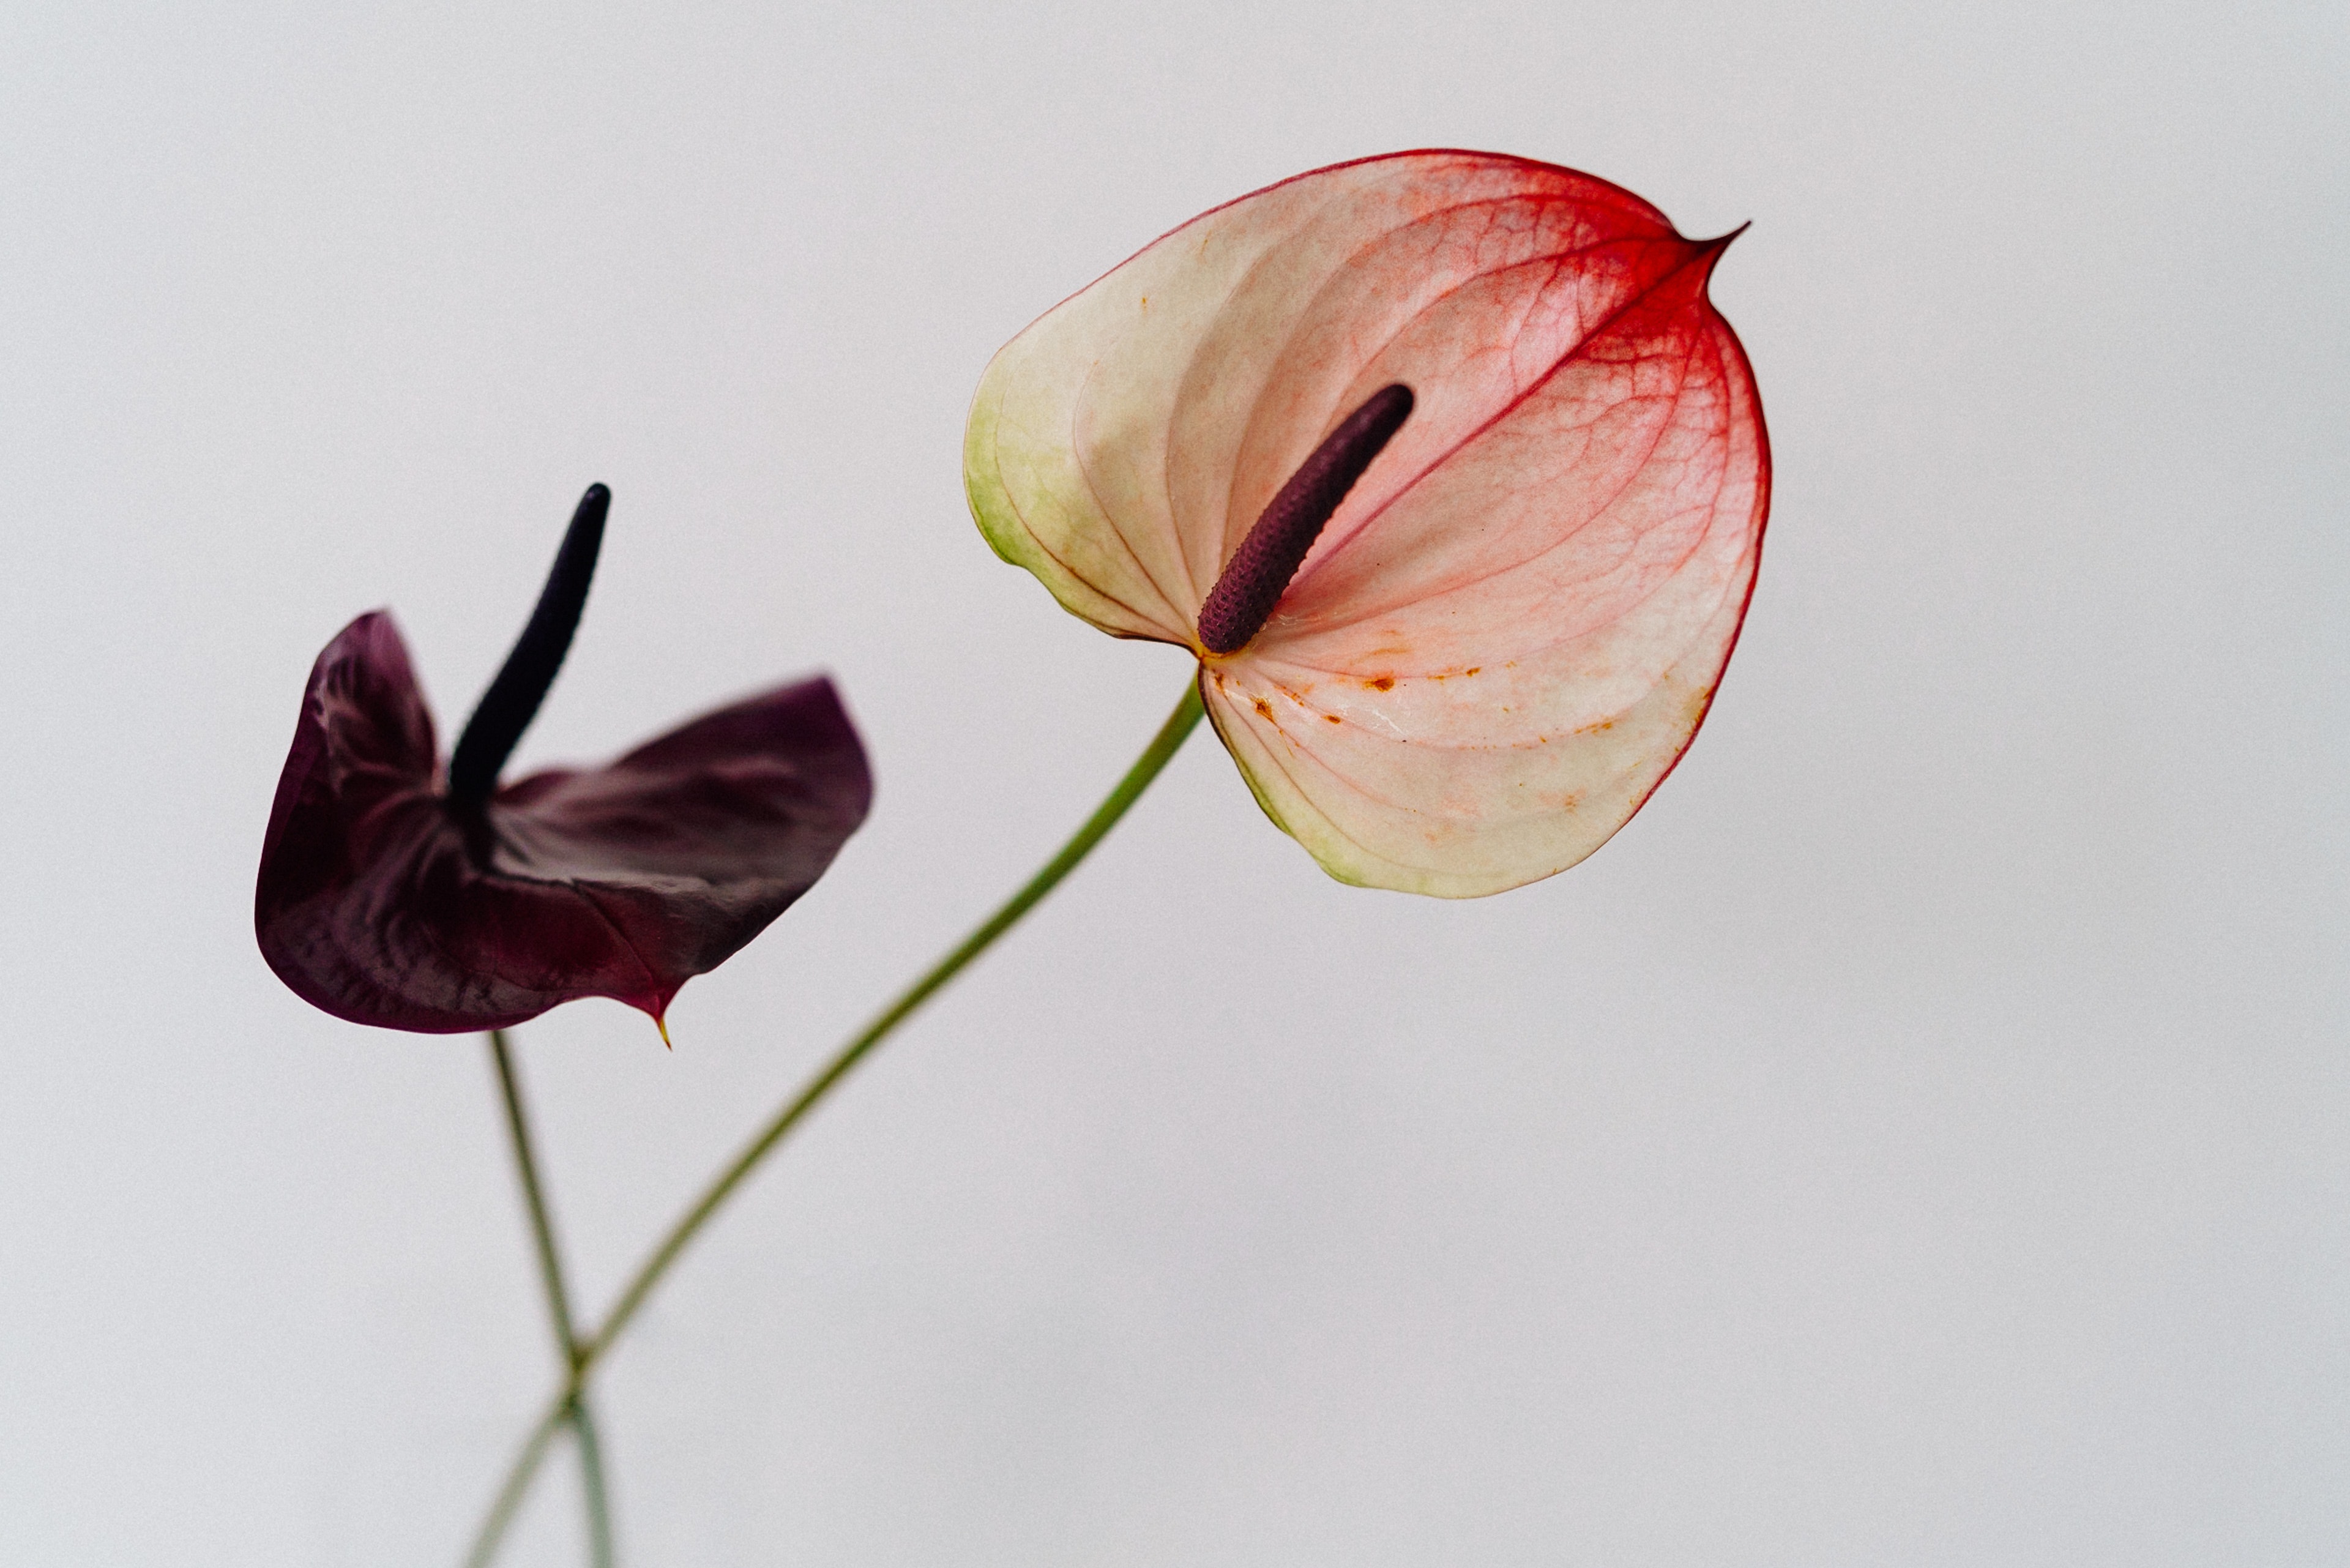
flower, plant, petal, terrestrial plant, flowering plant, art, Pedicel, aquatic plant, magenta, proteales, water lily, macro photography, herbaceous plant, still life photography, peach, plant stem, bud, cut flowers, lotus, perennial plant, carmine, wildflower, lily family, alismatales, still life, coquelicot, arum family, anthurium